Axie Infinity

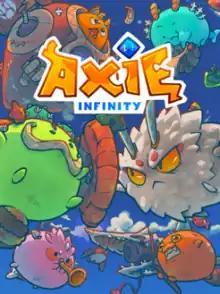

Axie Infinity is a blockchain game developed by Vietnamese studio Sky Mavis in 2018, known for its in-game economy which uses Ethereum-based cryptocurrencies. It has been called "a pyramid scheme that relies on cheap labor from countries like the Philippines to fuel its growth."